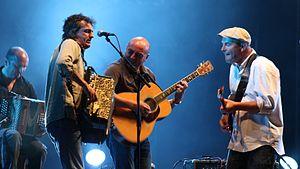
Le Banquet de cristal est le dixième album du groupe Red Cardell avec des invités pour marquer ses « noces de cristal » et quinze ans d'existence.
Le festival des Vieilles Charrues est un festival entièrement associatif de musiques actuelles, annuel, programmé sur quatre jours le troisième weekend de juillet dans la commune de Carhaix-Plouguer, dans le Finistère. Le festival est souvent surnommé « les Charrues », notamment sur les réseaux sociaux.
Penfleps est un groupe de musique originaire du Finistère, fusion entre le rock et la world music, fondé en 1989 et dissous en 1992. Le nom, qui signifie têtes parlantes en breton, est un clin d'œil au groupe new-yorkais Talking Heads.
Le grand prix du disque du journal Le Télégramme est un concours annuel qui vise à récompenser le meilleur album possédant un lien avec la Bretagne.
Les Frères Guichen sont deux musiciens bretons. Il s'agit de :
Jean-Pierre Riou, né le 27 avril 1963 à Morlaix et résidant à Locquirec, est un auteur-compositeur-interprète français de culture bretonne.